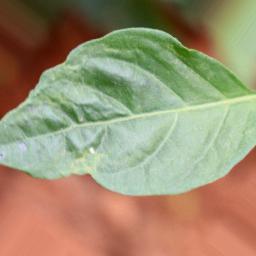
Label: mites_and_trips